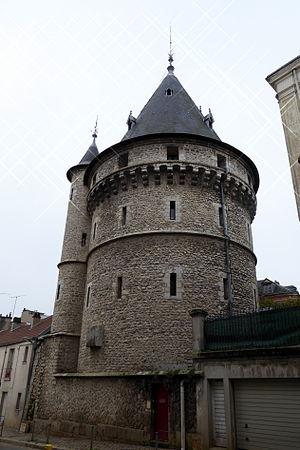
""Tour"" Jehan Pocquet, ancien réservoir abritant les locaux de la SAEL, 1 rue Jehan Pocquet, Chartres, Eure-et-Loir (France)."
La Société archéologique d'Eure-et-Loir est une société savante fondée les 16 et 21 mai 1856 par l’érudit Paul Durand, avec l’archiviste du département Lucien Merlet, à Chartres.